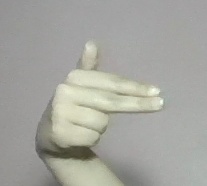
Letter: ghain